Rock Creek Trails

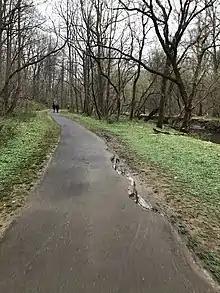
The Rock Creek Stream Valley Trail in the Rock Creek Manor Neighborhood

The Klingle Valley Trail is a 0.7-mile-long trail through the Klingle Valley built on the former right-of-way of Klingle Road along Klingle Creek. It connects the remaining portion of Klingle Road west of Rock Creek to the Rock Creek Trail at Porter Street. The road was closed due to water damage in 1990. After two decades of study and conflicting ideas of what to do with road – restore it or convert it to a trail – the District Council voted in 2008 to convert it to a trail, overruling Mayor Adrian Fenty. Work began in 2015 and was completed in 2017.